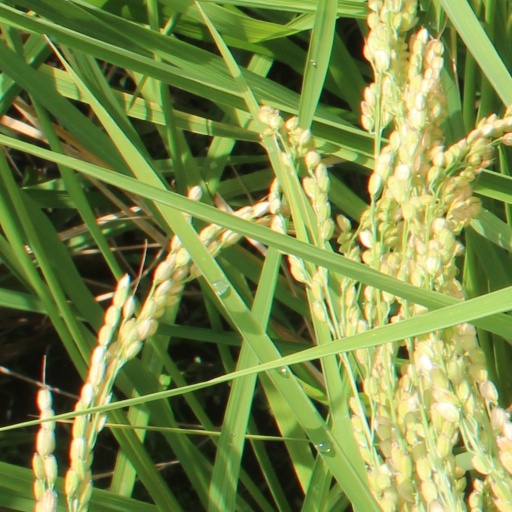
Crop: rice